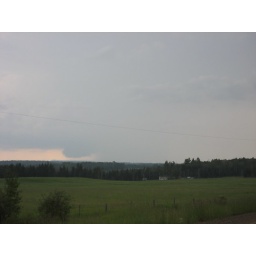
wall cloud near Caroline, AB